Fortification

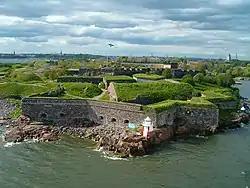
Suomenlinna, a sea fortress from 18th century in Helsinki, Finland

Roman forts and hill forts were the main antecedents of castles in Europe, which emerged in the 9th century in the Carolingian Empire. The Early Middle Ages saw the creation of some towns built around castles. These cities were only rarely protected by simple stone walls and more usually by a combination of both walls and ditches. From the 12th century, hundreds of settlements of all sizes were founded all across Europe, which very often obtained the right of fortification soon afterward.